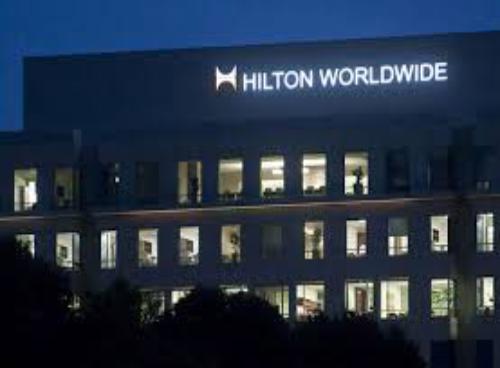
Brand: Hilton Worldwide-2
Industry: Others